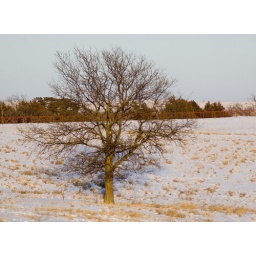
Lone tree in a snowy field on Highway 13 in Pottawatome County, Kansas in the Flint Hills.